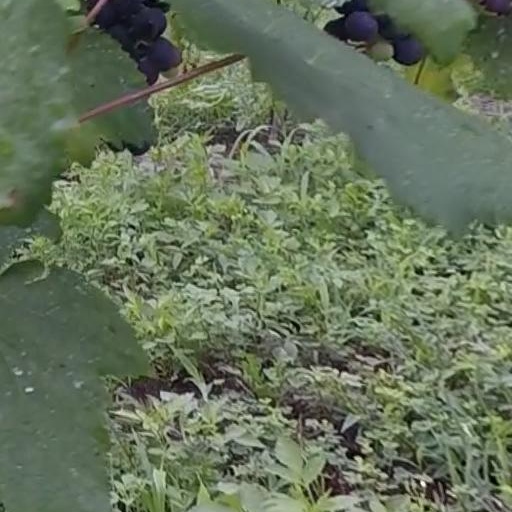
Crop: grape